Answer in natural language. Considering the relative positions, where is wall paint (highlighted by a green box) with respect to framed monochromatic wall decor painting (highlighted by a blue box)? Choose between the following options: above or below
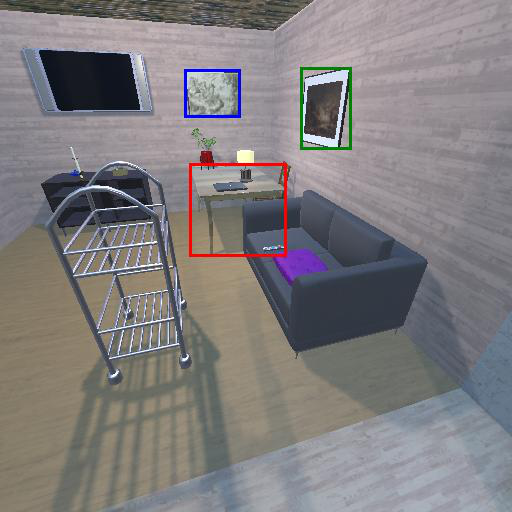
<answer>below</answer>